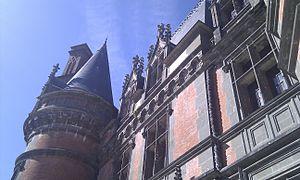
Vue du château de Trévarez